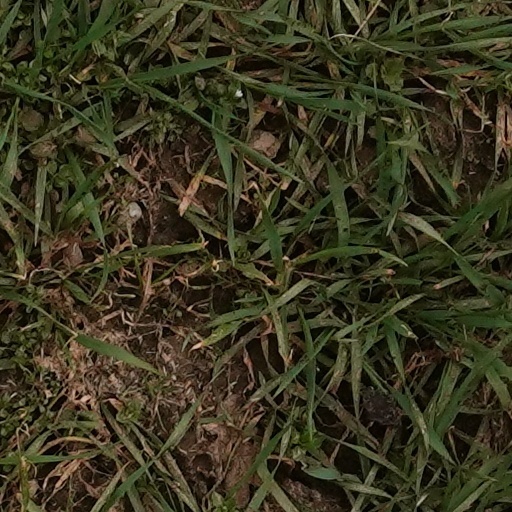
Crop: wheat